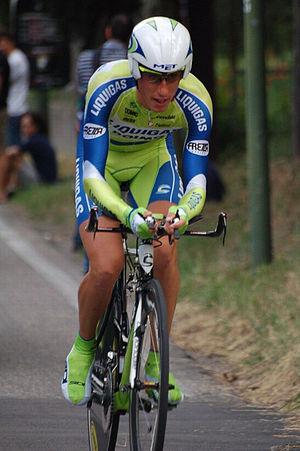
Robert Kišerlovski, né le 9 août 1986 à Čačak, est un coureur cycliste croate. Professionnel de 2005 à 2018, il est le premier coureur croate à terminer dans les dix premiers d'un grand tour, à l'occasion du Tour d'Italie 2010 qu'il achève dixième. Son frère Emanuel est également coureur professionnel.